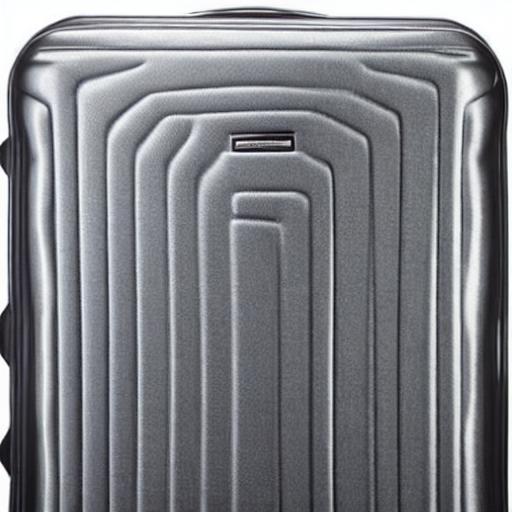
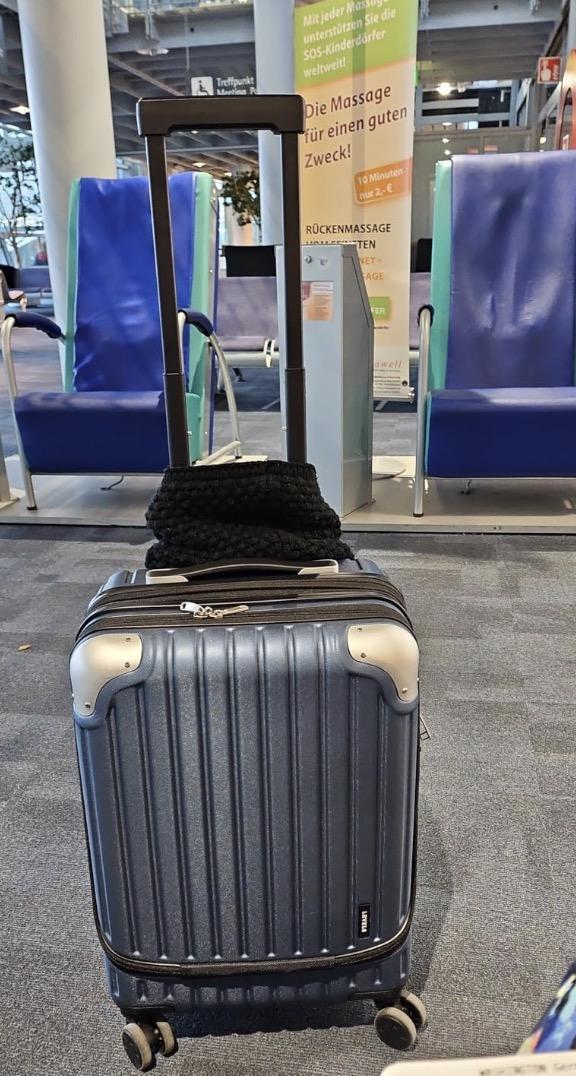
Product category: items_tea
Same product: no